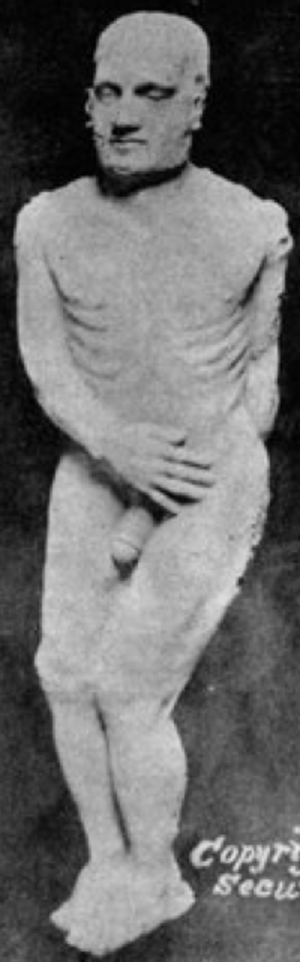
Une fraude archéologique est une fraude scientifique liée à l'archéologie. Elle peut consister en une production de faux objets supposés anciens, en l'introduction frauduleuse d'objets faux ou authentiques dans de vrais niveaux archéologiques, voire en la création de toutes pièces d'un site archéologique. Il existe également des exemples de fraudes paléontologiques comme celle liée à l'archaeoraptor.
"Le géant de Cardiff est un canular qui a été monté aux États-Unis. Il s'agissait soi-disant d'un homme pétrifié, haut de 3 m et découvert le 16 octobre 1869 par des ouvriers creusant un puits derrière la grange de William ""Stub"" Newell située à Cardiff dans l'État de New York. La foule vint en nombre pour contempler le géant, chaque personne devant payer 25 cents puis, devant le succès de l'opération, 50 cents à partir du deuxième jour. En février 1870, le géant a été déclaré comme faux et avait en fait été taillé dans du gypse en 1868 dans l'Iowa. Une copie faite par P. T. Barnum est maintenant dans le Farmer's Museum à Cooperstown, New York.